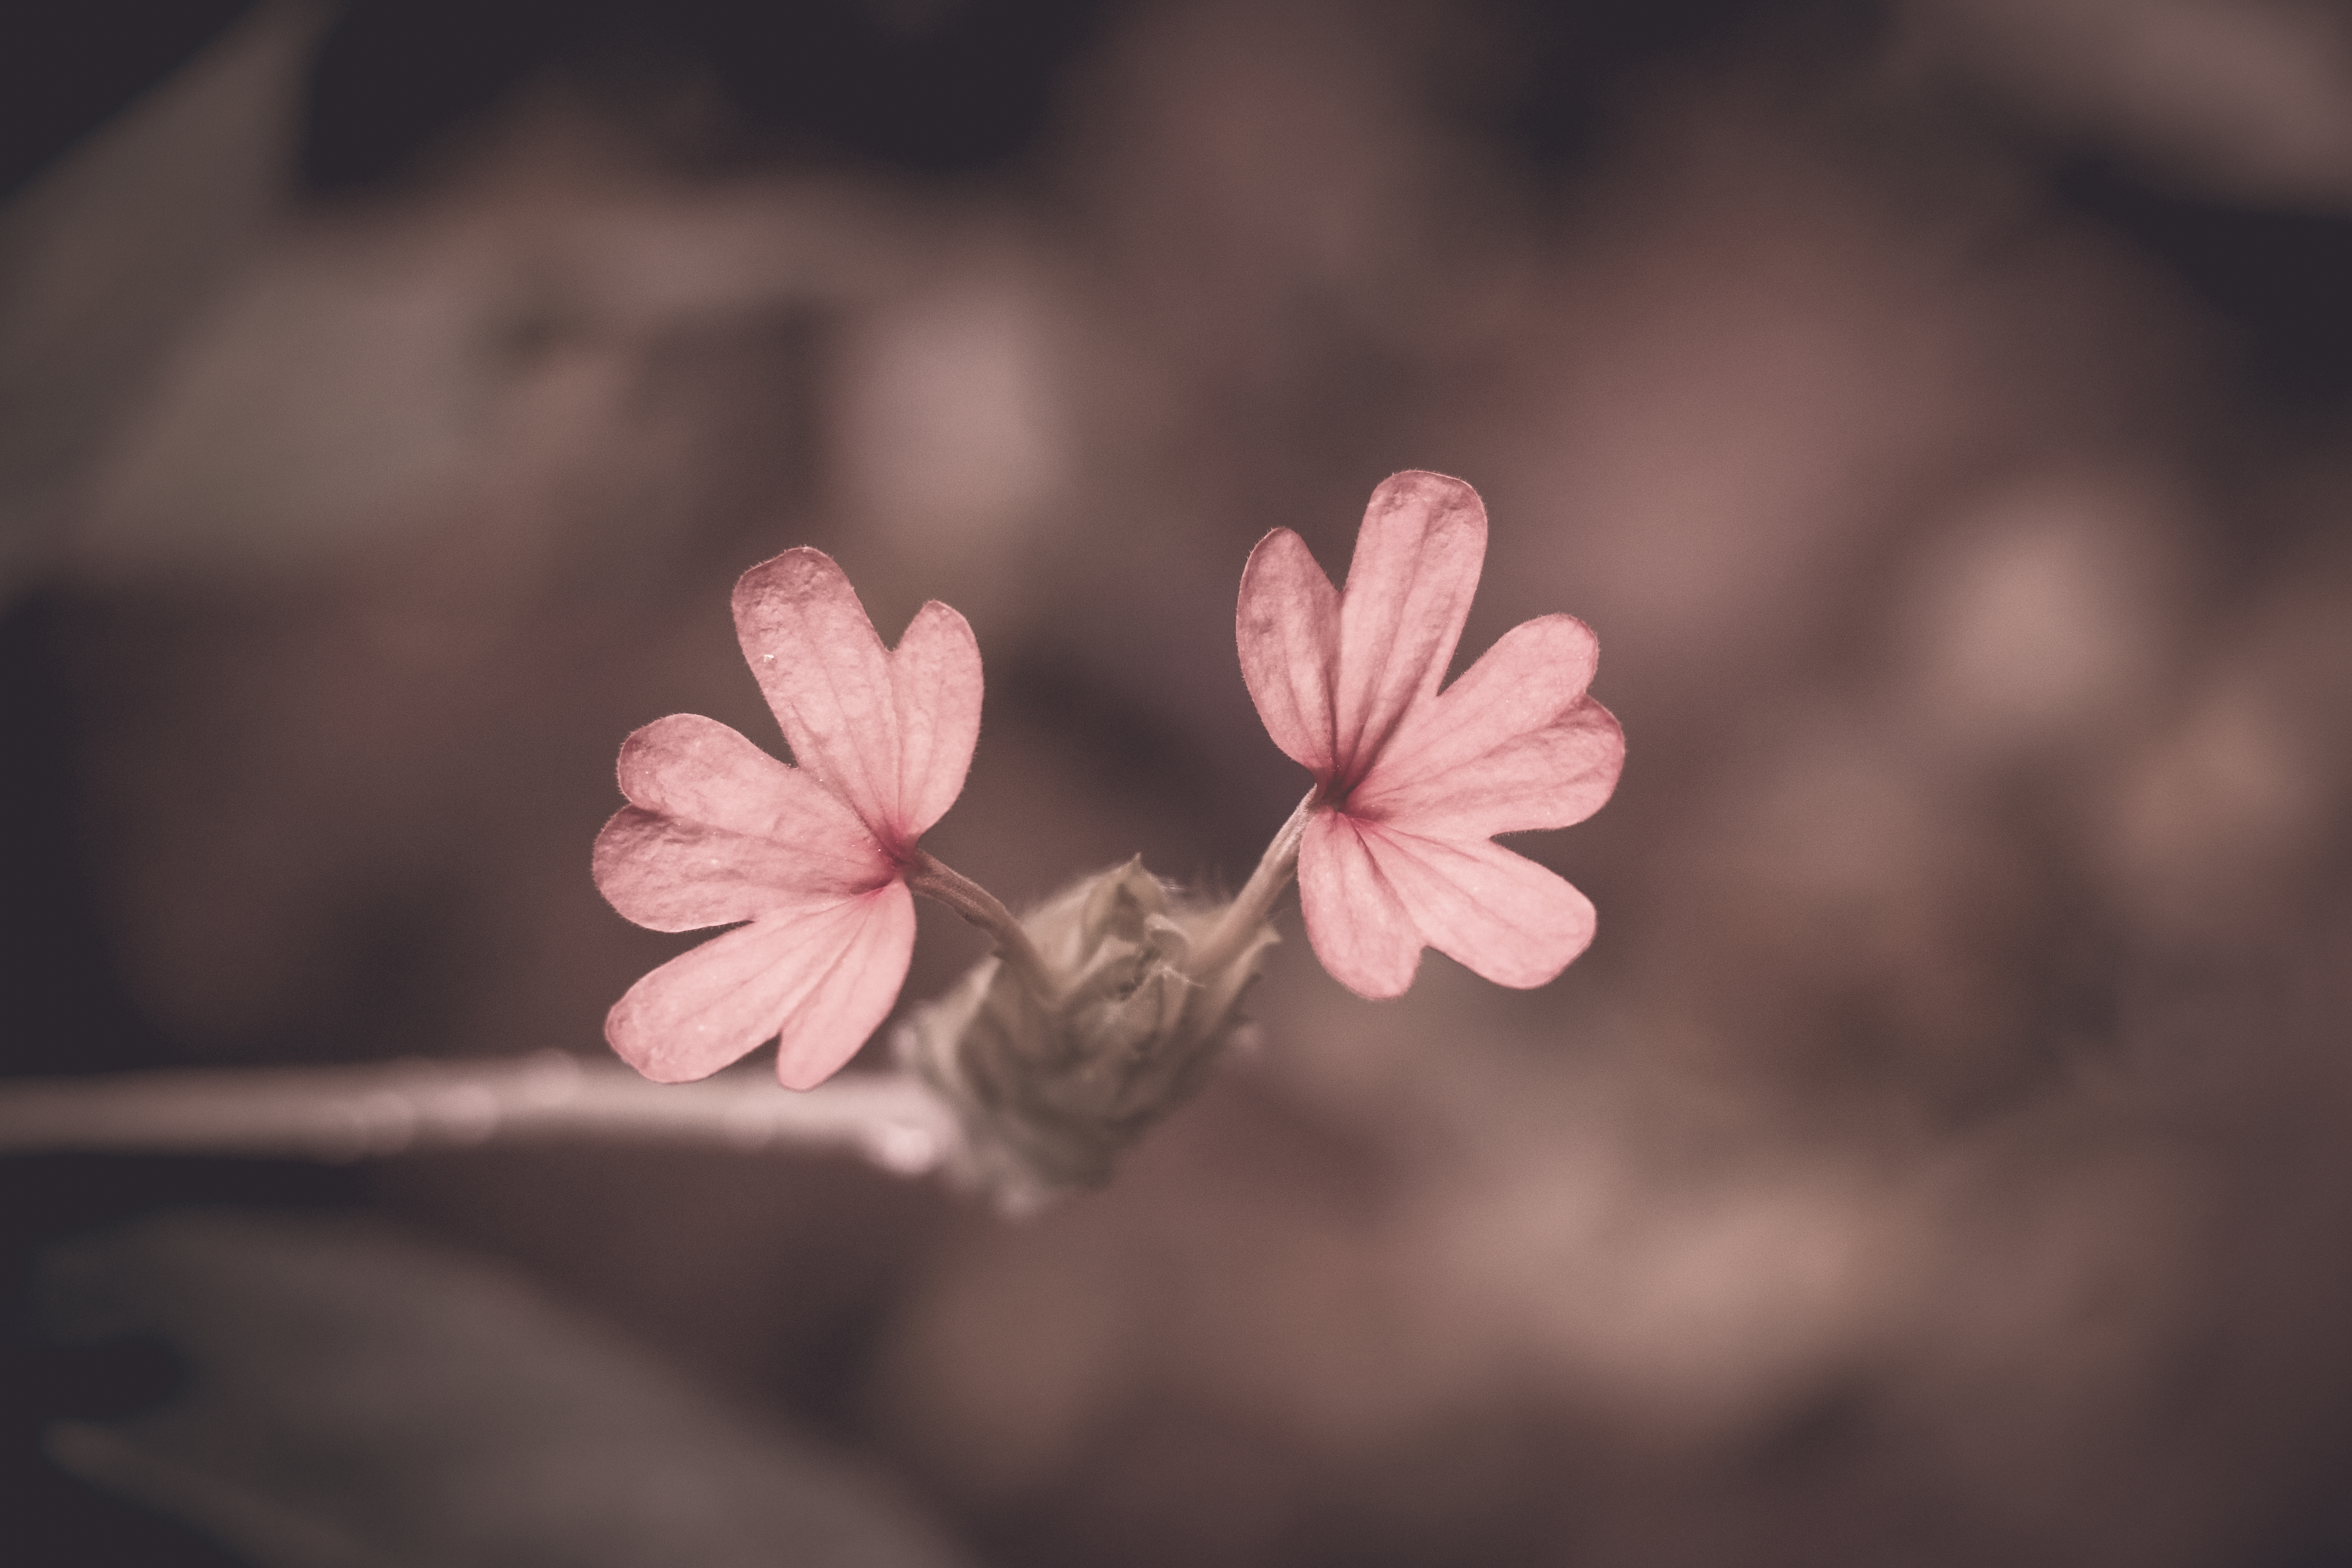
flower, pink, petal, plant, spring, flowering plant, botany, plant stem, still life photography, blossom, Colorfulness, photography, branch, wildflower, macro photography, geraniales, geranium, geraniaceae, cherry blossom, black and white